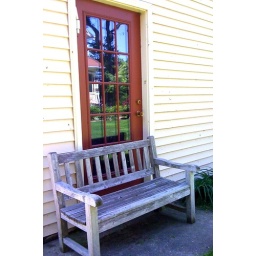
The reflection in glass of the garage door created a view of the yard.